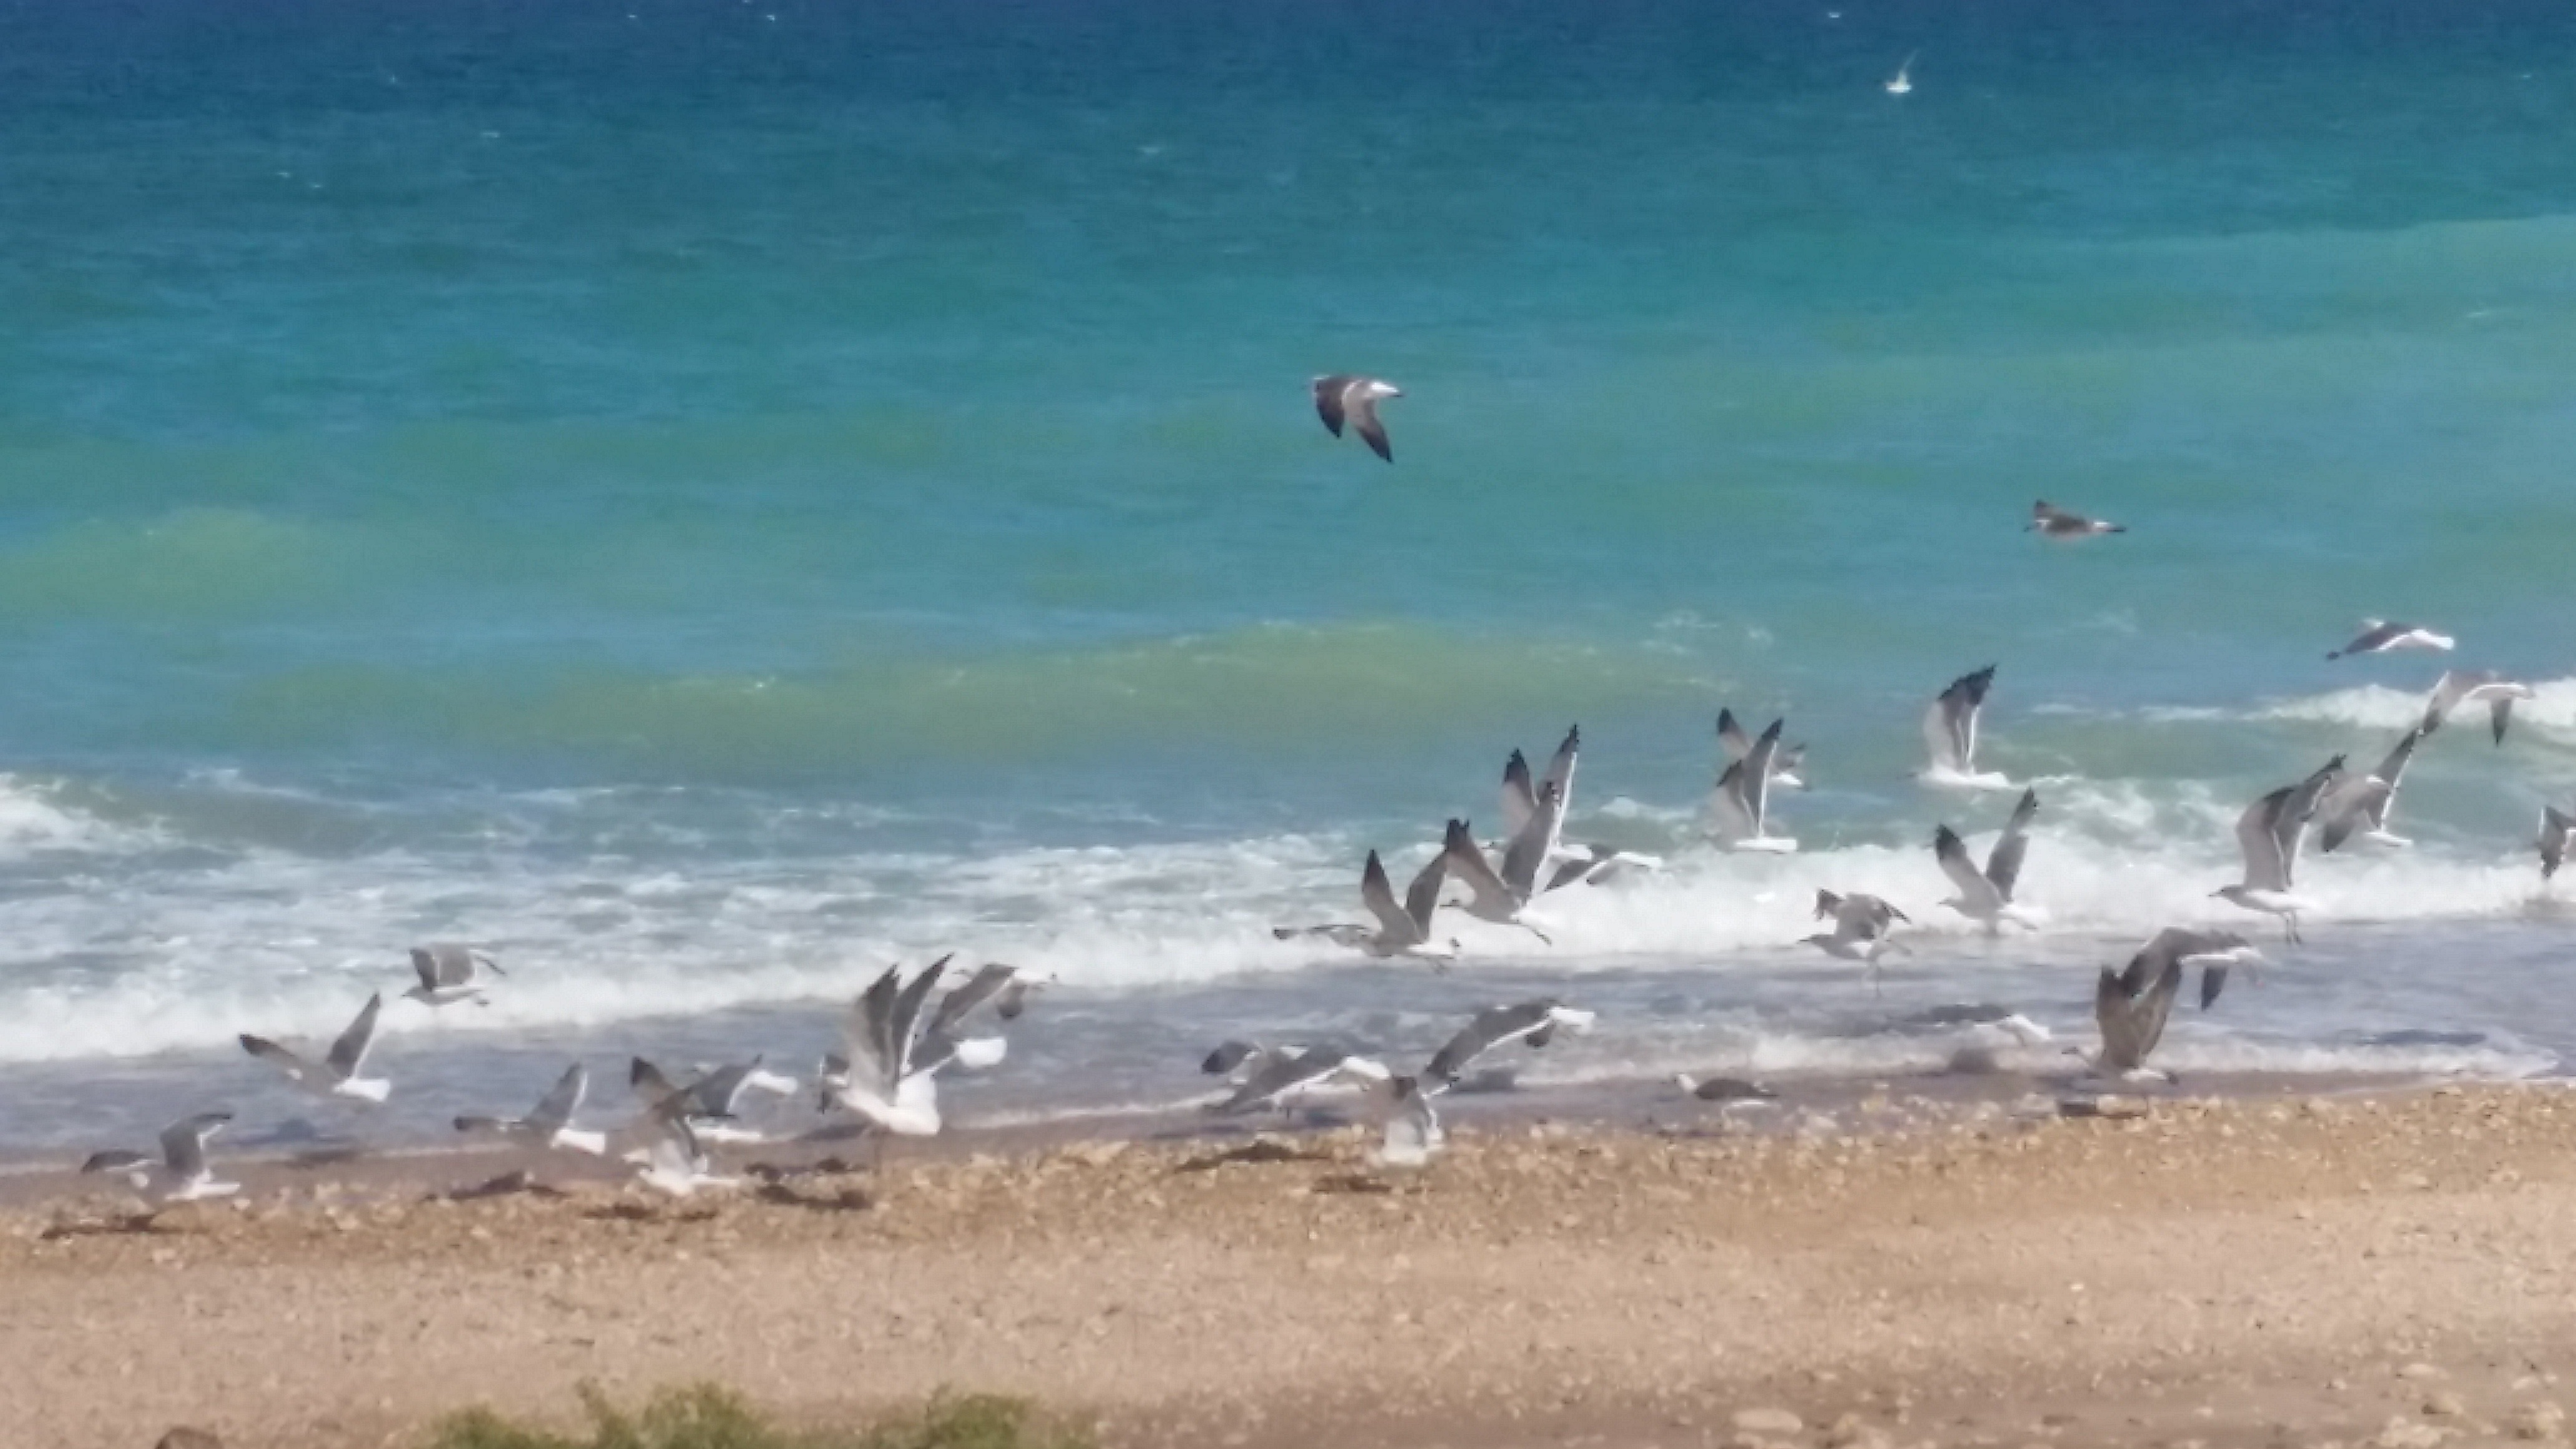
beach, sea, coast, bird, shore, seabird, wind wave